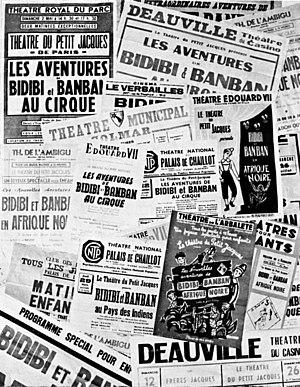
Diverses affiches des années 1950 réalisées pour les représentations théâtrales ""Les aventures de Bidibi et Banban""."
Les Aventures de Bidibi et Banban sont une série de pièces de théâtre en trois actes et de feuilletons radiophoniques destinés au jeune public. Elles sont écrites par Jean Dalten entre 1945 et la fin des années 1950. Sur fond d’enquête policière très animée, menée par deux apprentis clowns, chacune des intrigues fait la part belle à l'humour, et offre aux spectateurs la possibilité d'intervenir dans l’action.